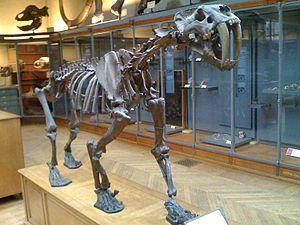
Smilodon est un genre éteint de très grands félins appartenant à la sous-famille également éteinte des Machairodontinae et de la tribu des Smilodontini, ayant vécu en Amérique durant la totalité du Pléistocène, il y entre 2,5 millions d'années et 10 000 ans avant notre ère. Il est très connu par le grand public pour ses longues canines supérieures émergeant devant la mâchoire inférieure.